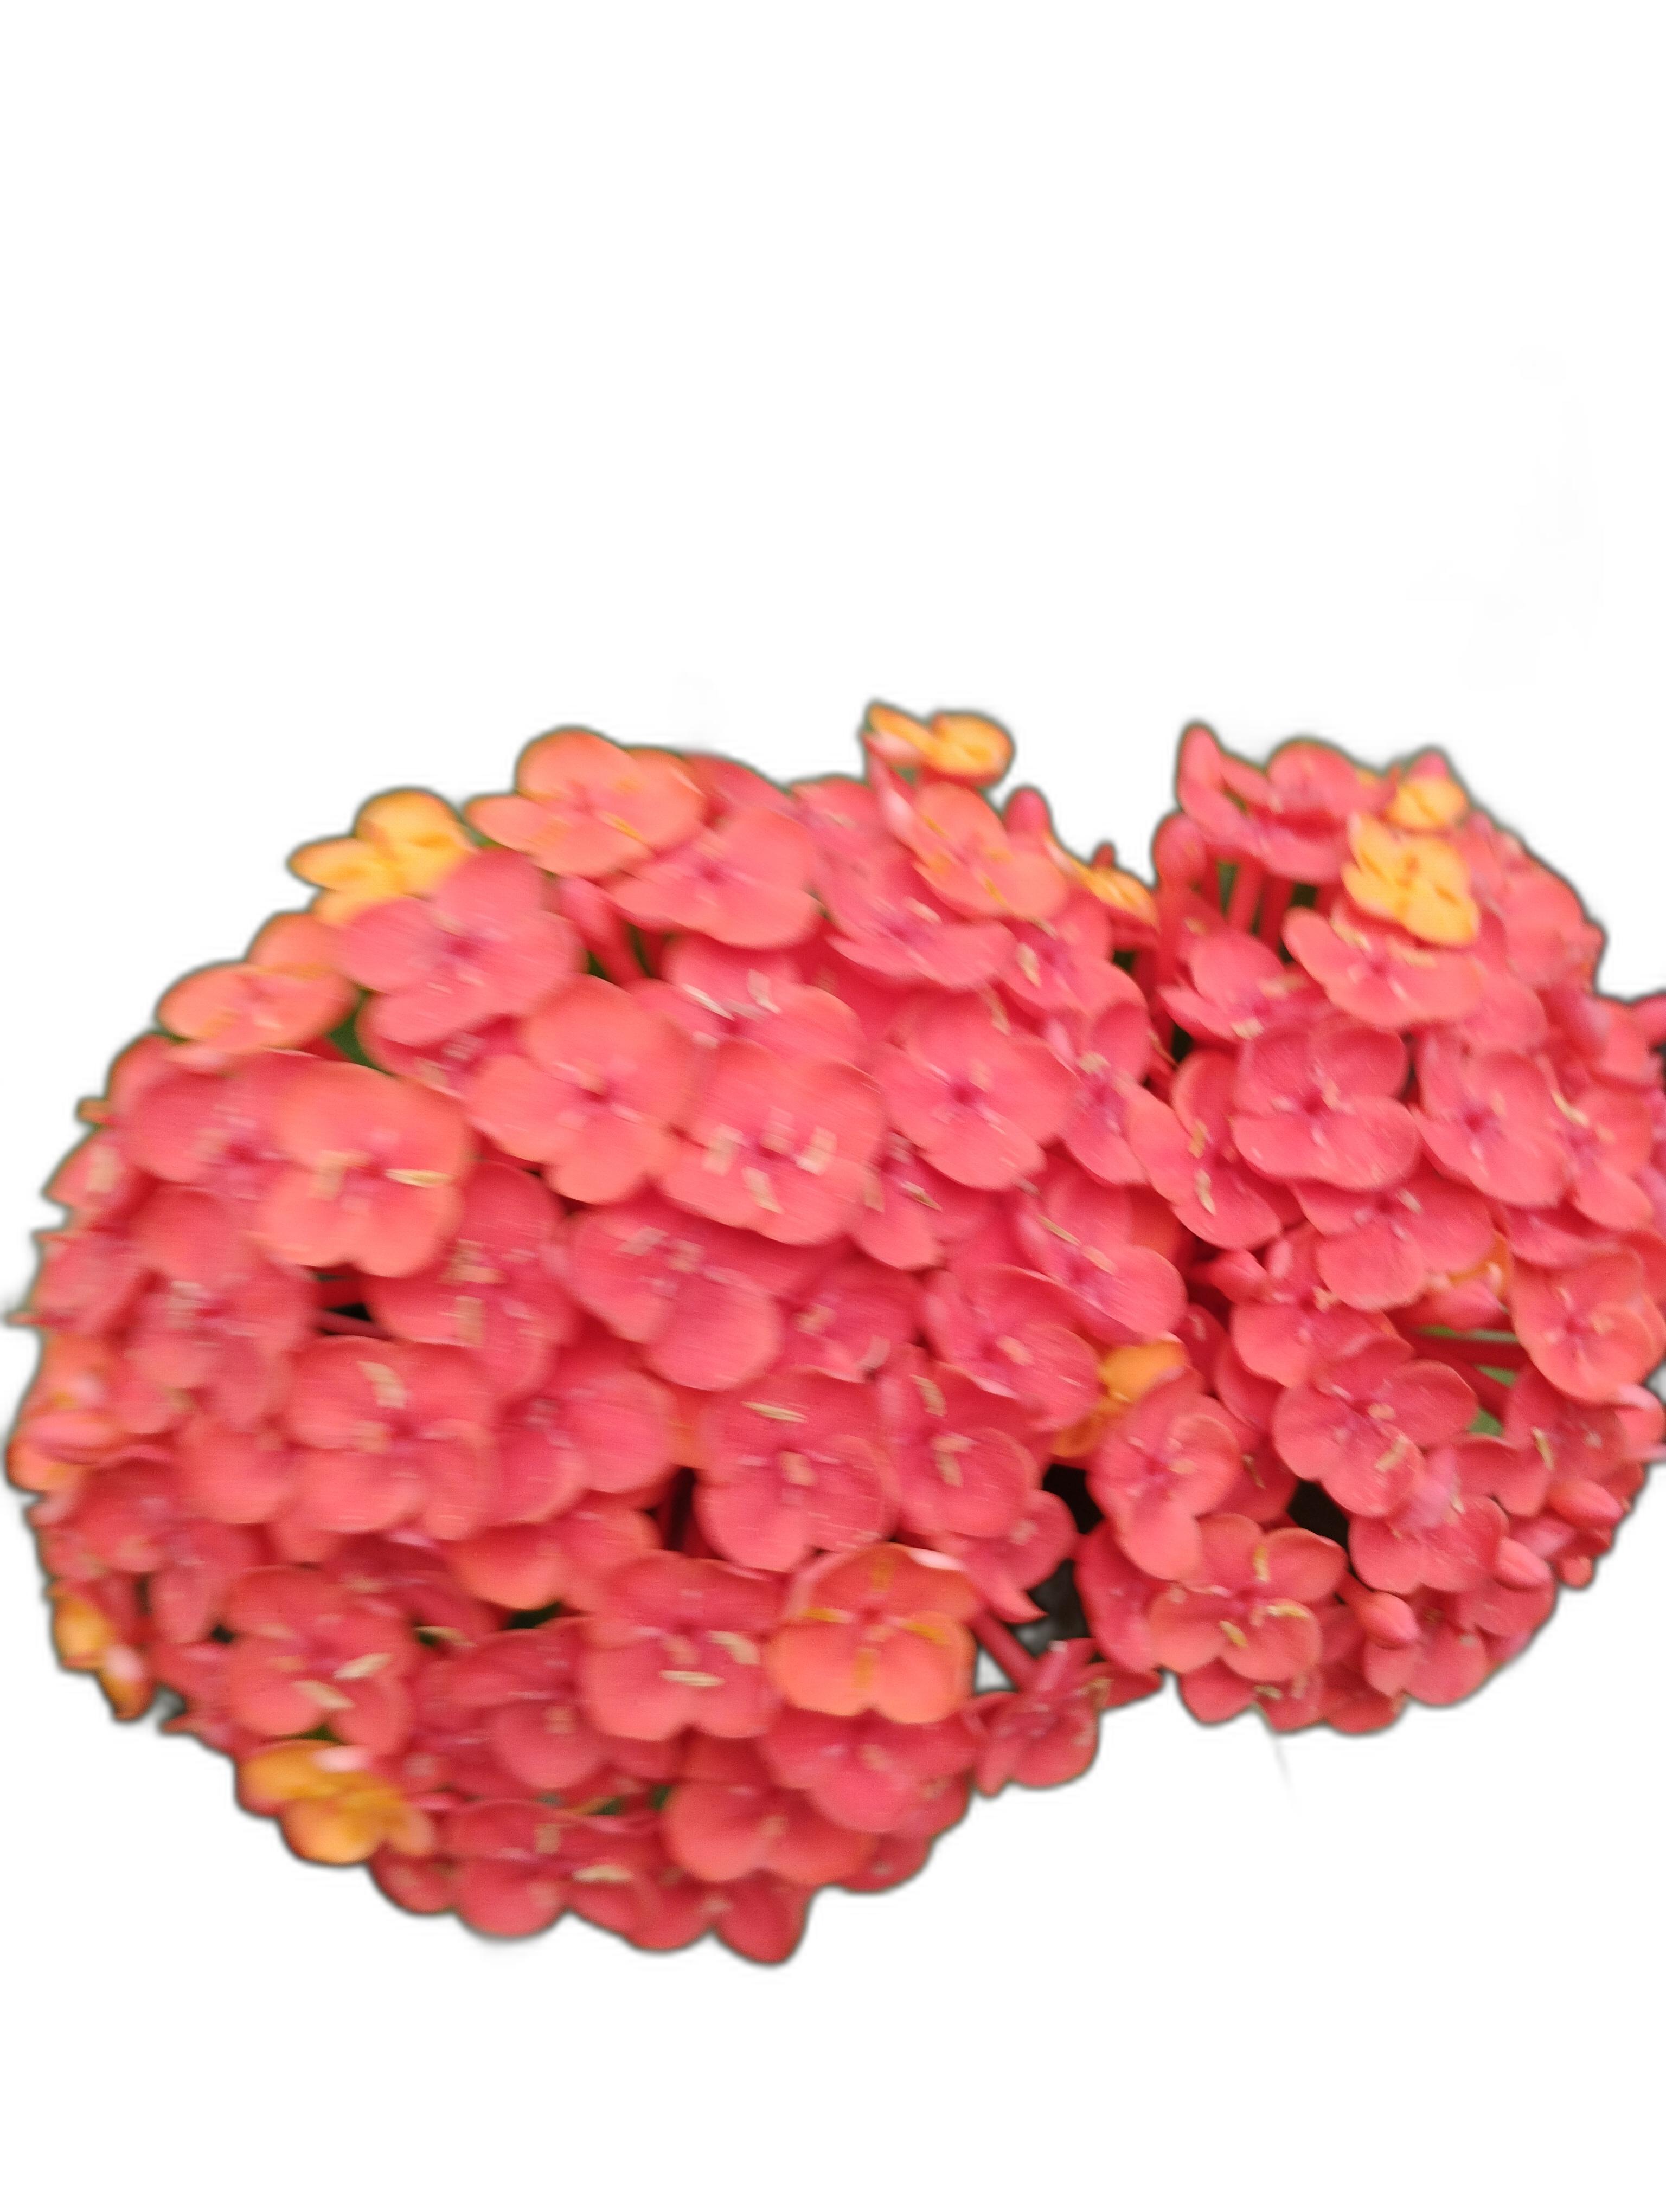
Label: Jungle geranium